Glucagon

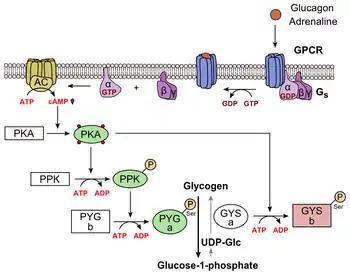
Metabolic regulation of glycogen by glucagon.

Glucagon binds to the glucagon receptor, a G protein-coupled receptor, located in the plasma membrane of the cell. The conformation change in the receptor activates a G protein, a heterotrimeric protein with α, β, and γ subunits. When the G protein interacts with the receptor, it undergoes a conformational change that results in the replacement of the GDP molecule that was bound to the α subunit with a GTP molecule. This substitution results in the releasing of the α subunit from the β and γ subunits. The alpha subunit specifically activates the next enzyme in the cascade, adenylate cyclase.